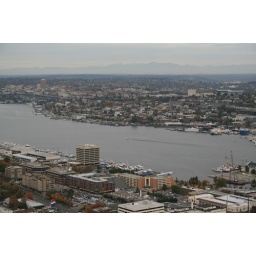
A water plane taking off in the lake